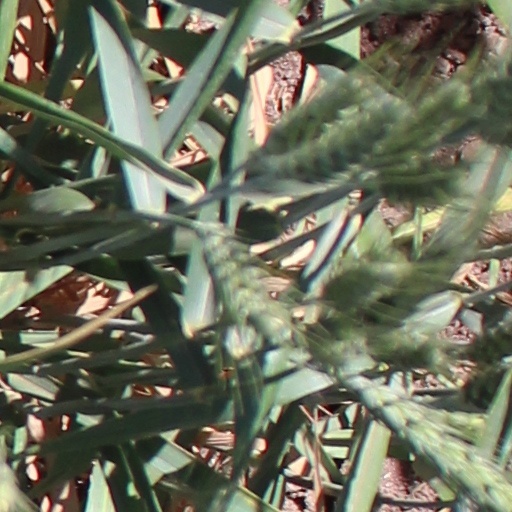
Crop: wheat